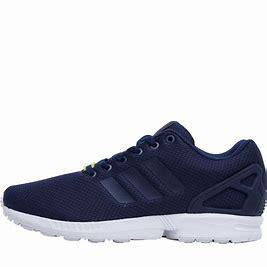
Brand: Adidas
Model: ZX Flux